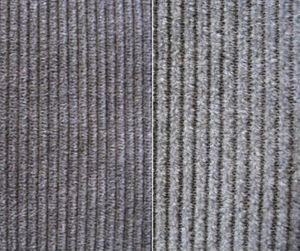
Le velours côtelé est un textile composé d'un côté de fibres torsadées qui, lorsqu'elles sont tissées, sont parallèles les unes aux autres et de l'autre de fibres rases et serrées. Le velours côtelé moderne est, en substance, une forme striée de velours.